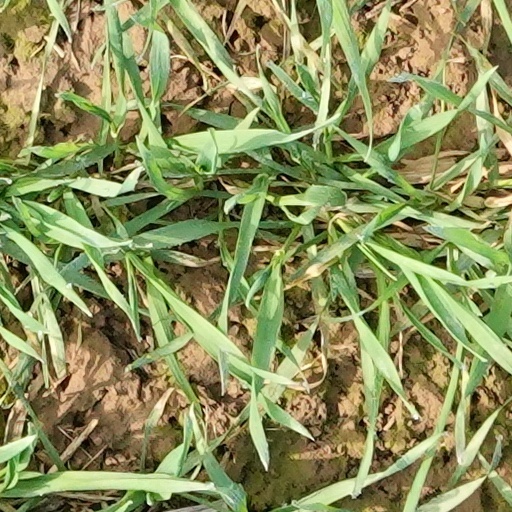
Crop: wheat